An Inaccurate Memoir

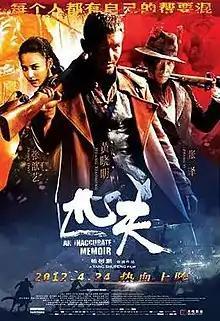

An Inaccurate Memoir, also known as Eastern Bandits, is a 2012 Chinese thriller film directed by Yang Shupeng.